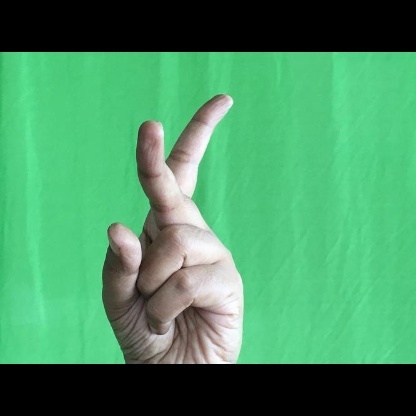
Mudra: Katrimukha